Ongar Castle

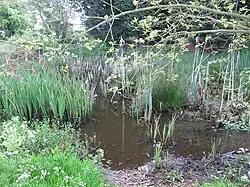
The wet ditch of the outer bailey of Ongar Castle in 2014

The castle may have been built by Eustace II, Count of Boulogne, who obtained the manor of Ongar in 1086. A stone tower was built in 1150 and was visited by King Henry II in 1157, when it was held by Richard de Lucy.